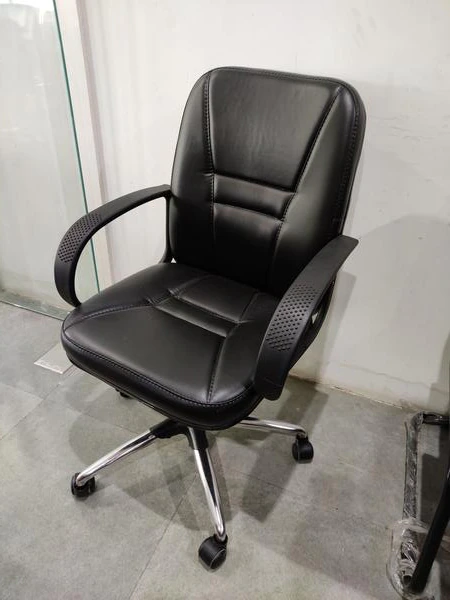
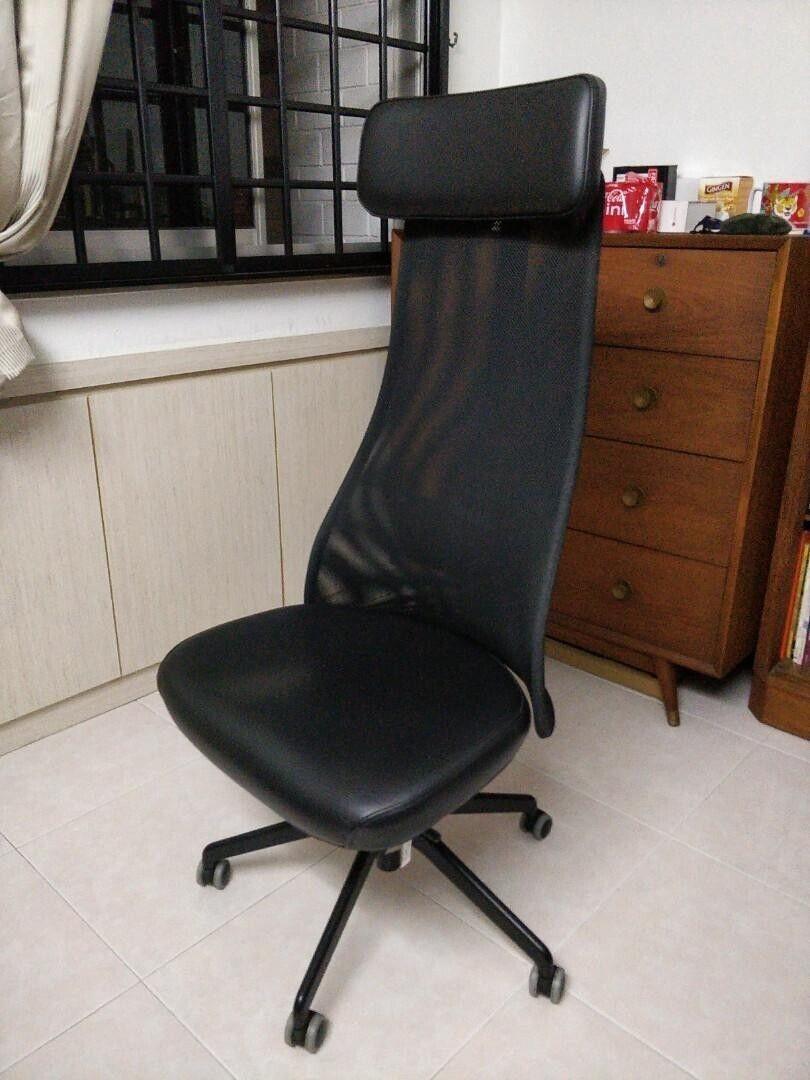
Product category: items_chair
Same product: no